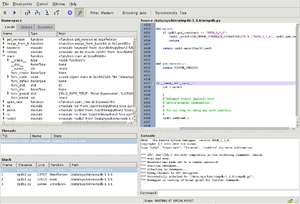
Un débugueur ou débogueur est un logiciel qui aide un développeur à analyser les bugs d'un programme. Pour cela, il permet d'exécuter le programme pas-à-pas — c'est-à-dire le plus souvent ligne par ligne —, d'afficher la valeur des variables à tout moment et de mettre en place des points d'arrêt sur des conditions ou sur des lignes du programme.